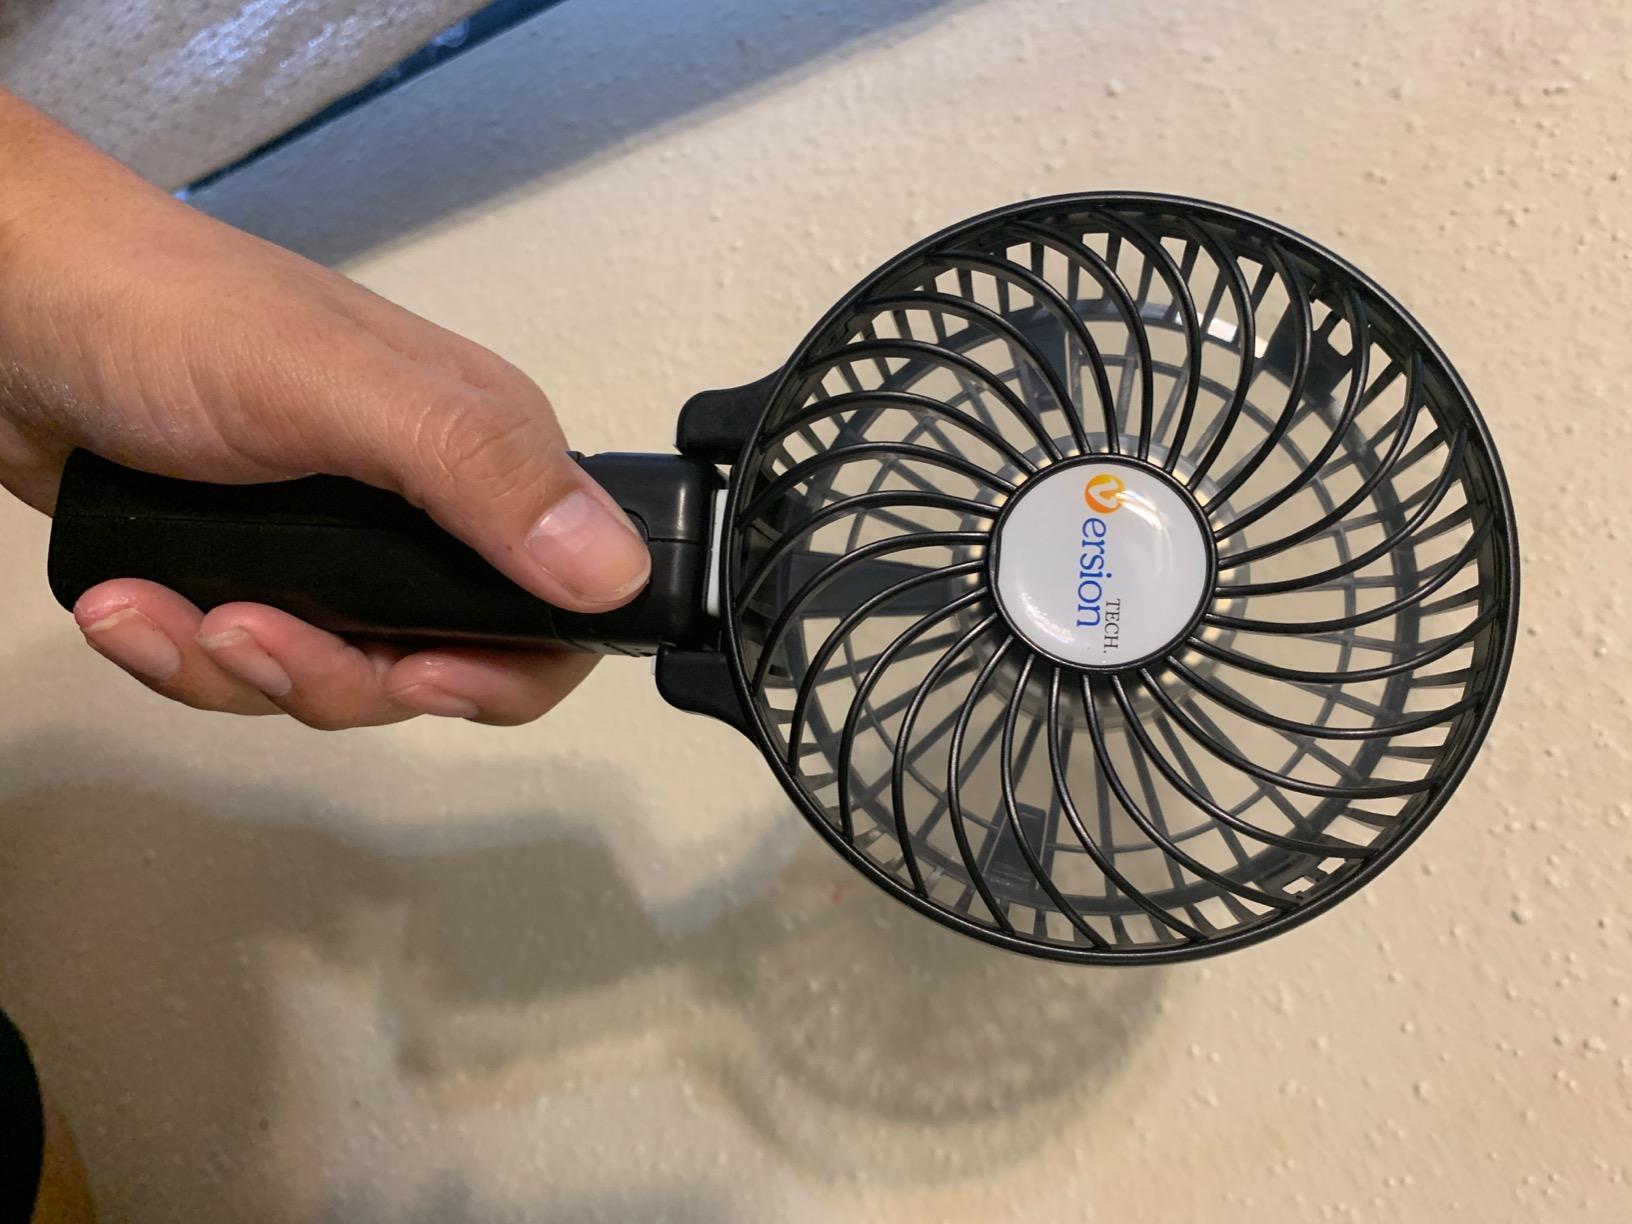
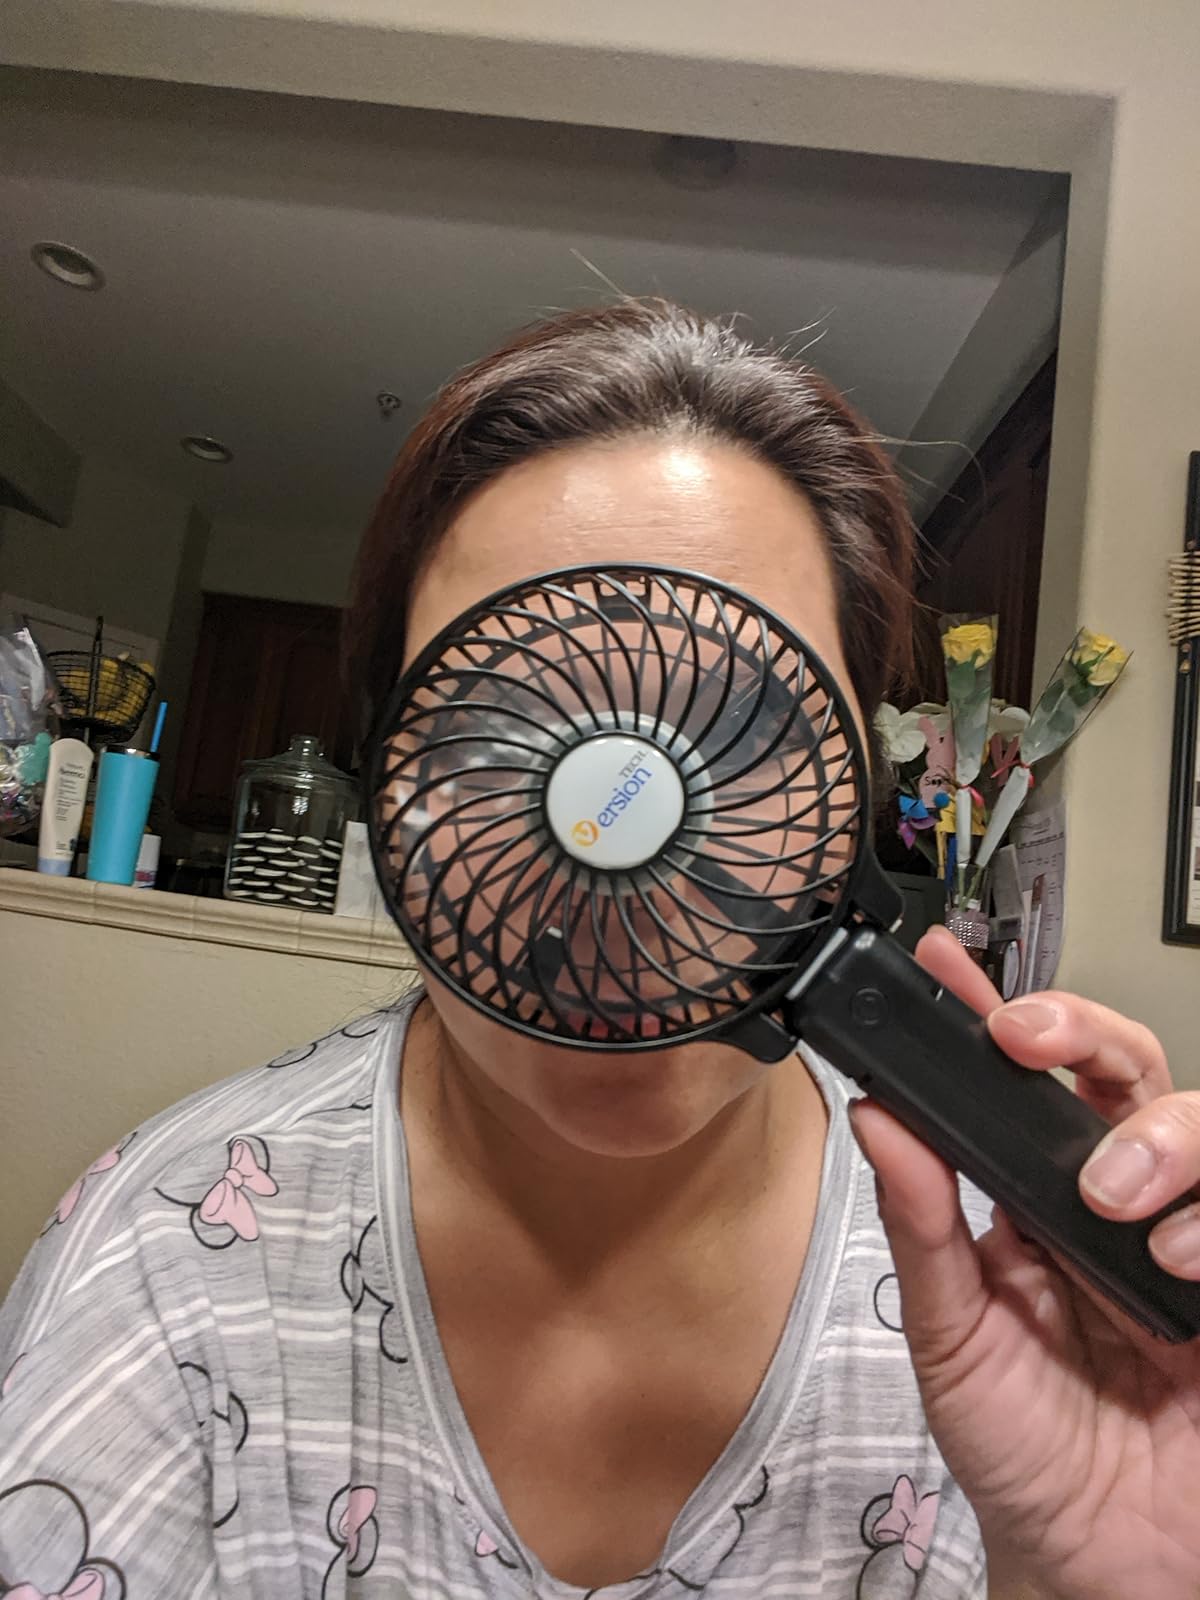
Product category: fan
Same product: yes